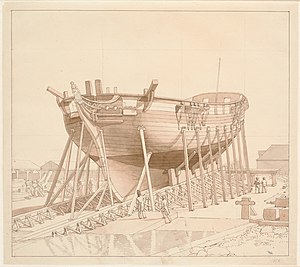
En korvet på stabelen. Nyholm med spanteloftbygningen i baggrunden / Motiv
Eckersbergs skitse til maleriet, dateret 1828. Findes på Statens Museum for Kunst.
En Korvet på stablen. Nyholm med spanteloftsbygningen i baggrunden. Tegning, Statens Museum for Kunst
En korvet på stabelen. Nyholm med spanteloftbygningen i baggrunden er et maleri af C.W. Eckersberg fra 1828. Det måler 27,5 x 36,9 cm.